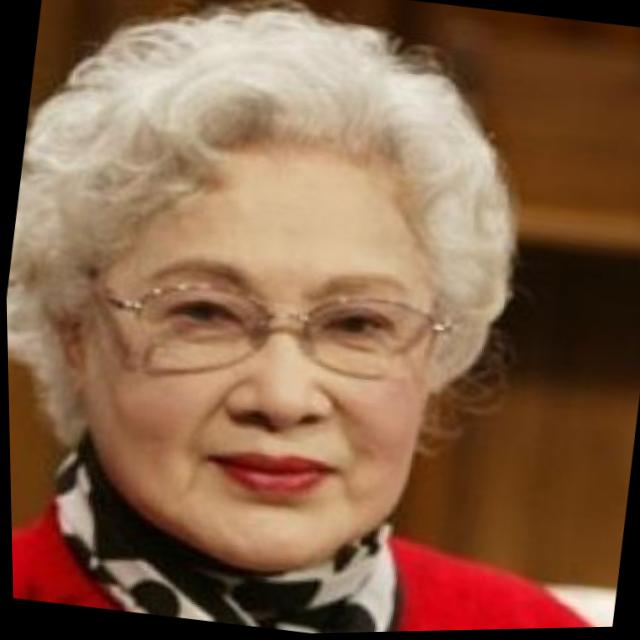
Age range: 65+